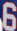
Number: 6